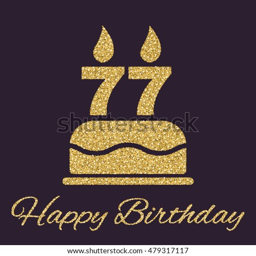
the birthday cake with candles in the form of number icon .